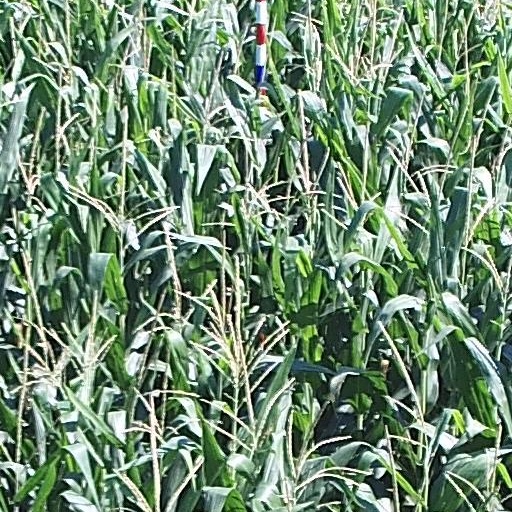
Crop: maize; corn